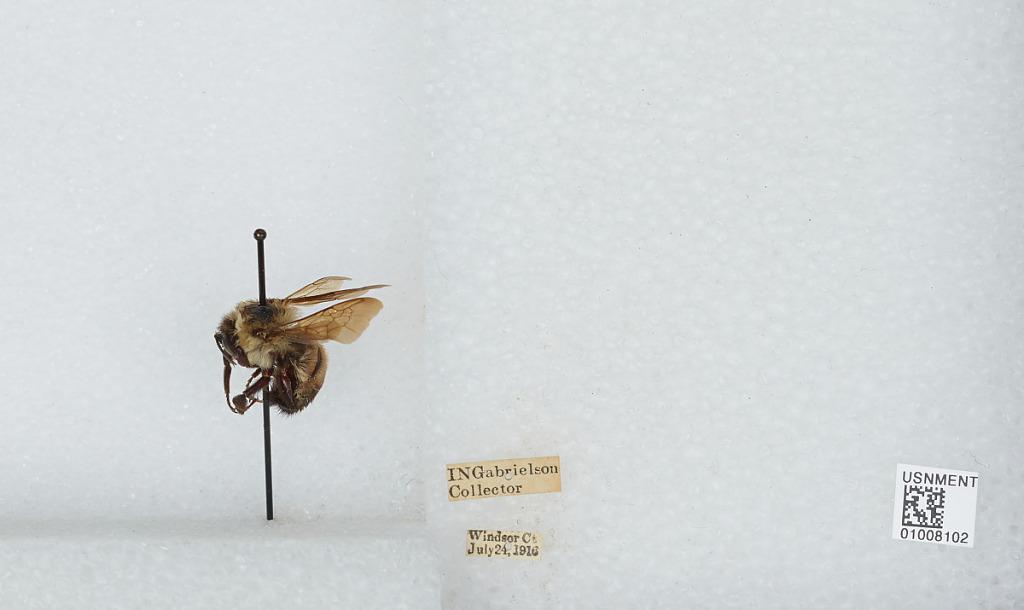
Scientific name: Bombus (Separatobombus) griseocollis (De Geer)
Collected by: I. Gabrielson
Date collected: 1916-7-24
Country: United States
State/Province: Connecticut
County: Hartford
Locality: Windsor
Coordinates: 41.8528, -72.6431